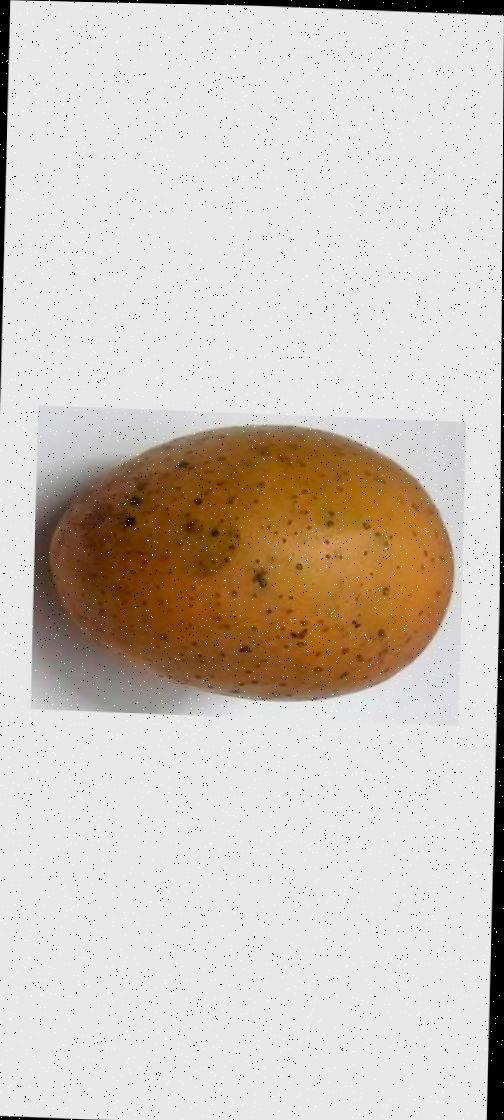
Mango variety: Gourmoti